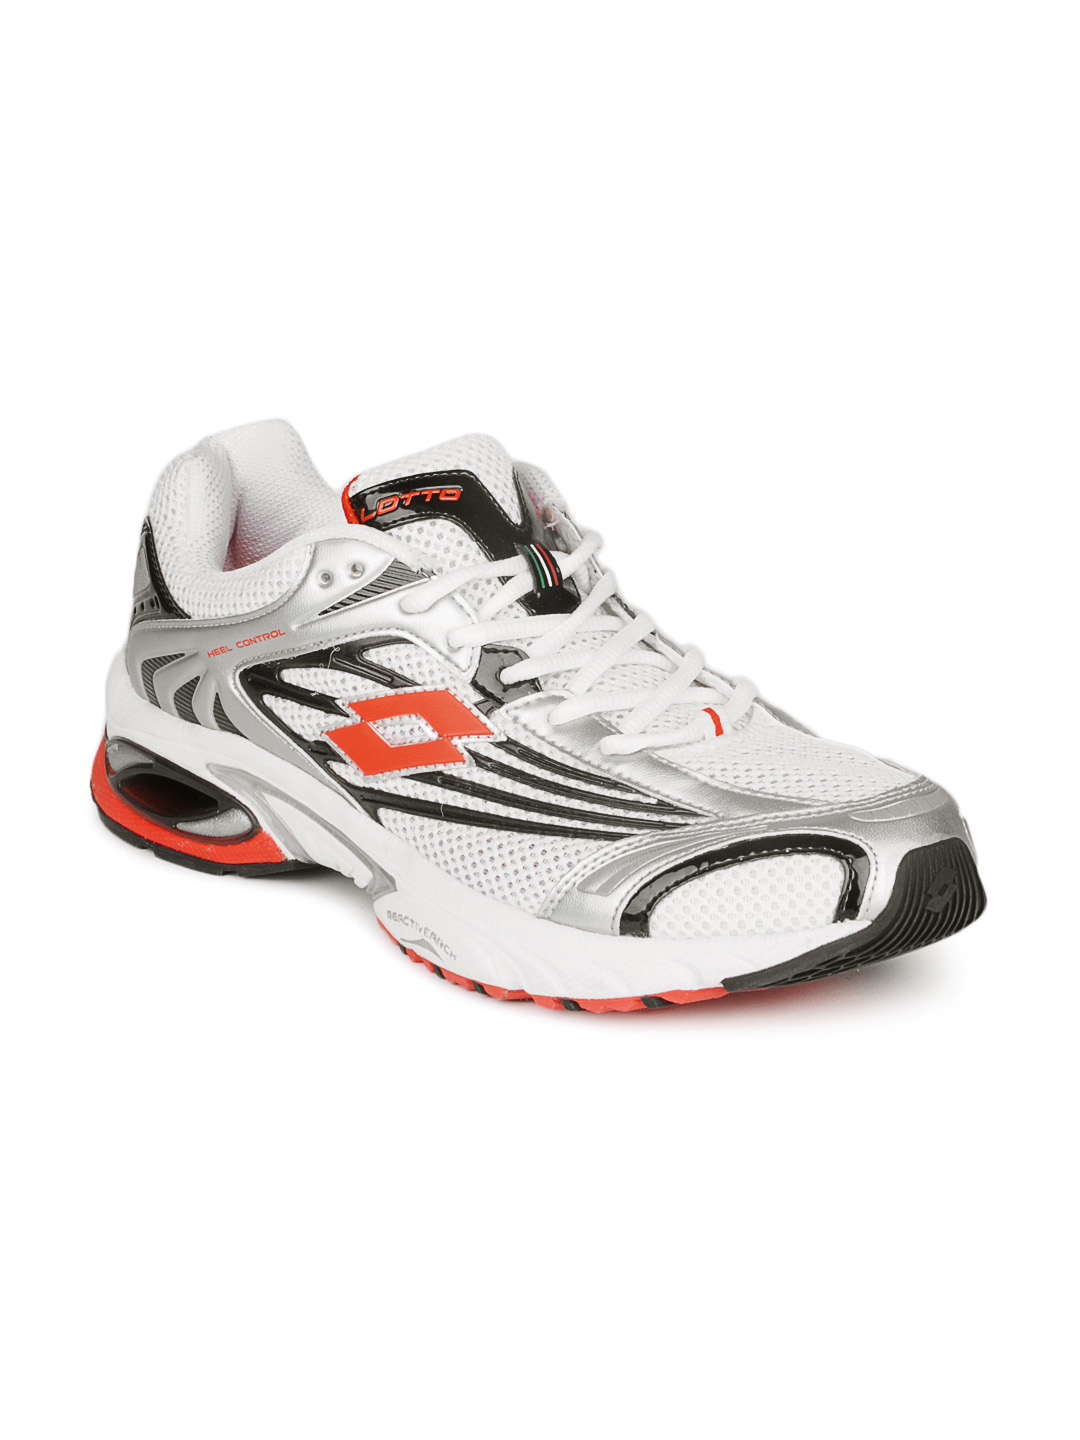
Lotto Men White Los Angeles II Sports Shoes
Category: Footwear / Shoes / Sports Shoes
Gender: Men
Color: White
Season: Summer 2010
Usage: Sports